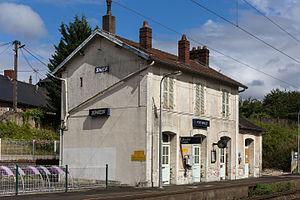
La gare de Port-Brillet.
Port-Brillet est une commune française, située dans le département de la Mayenne en région Pays de la Loire, peuplée de 1 801 habitants.
La gare de Port-Brillet est une gare ferroviaire française de la ligne de Paris-Montparnasse à Brest. Elle est située sur le territoire de la commune de Port-Brillet, dans le département de la Mayenne en région Pays de la Loire.